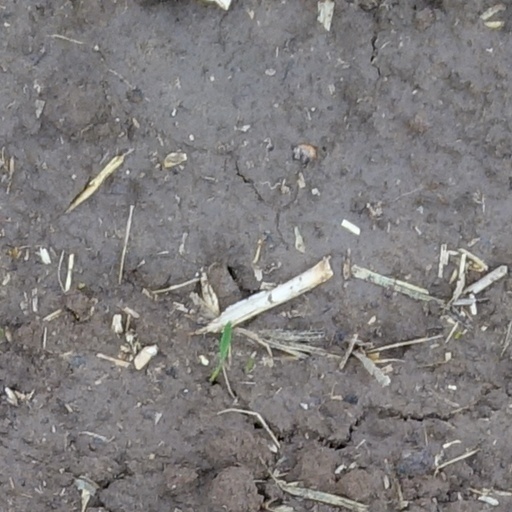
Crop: wheat